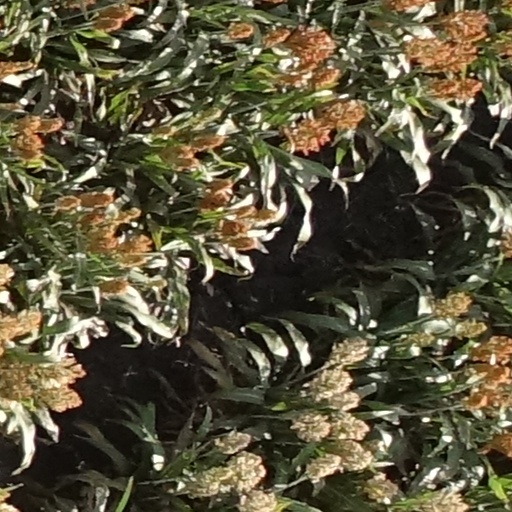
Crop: sorghum